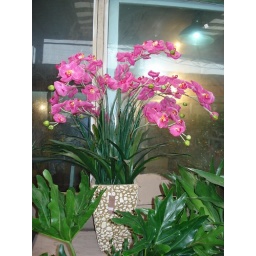
flowers market in Chengdu